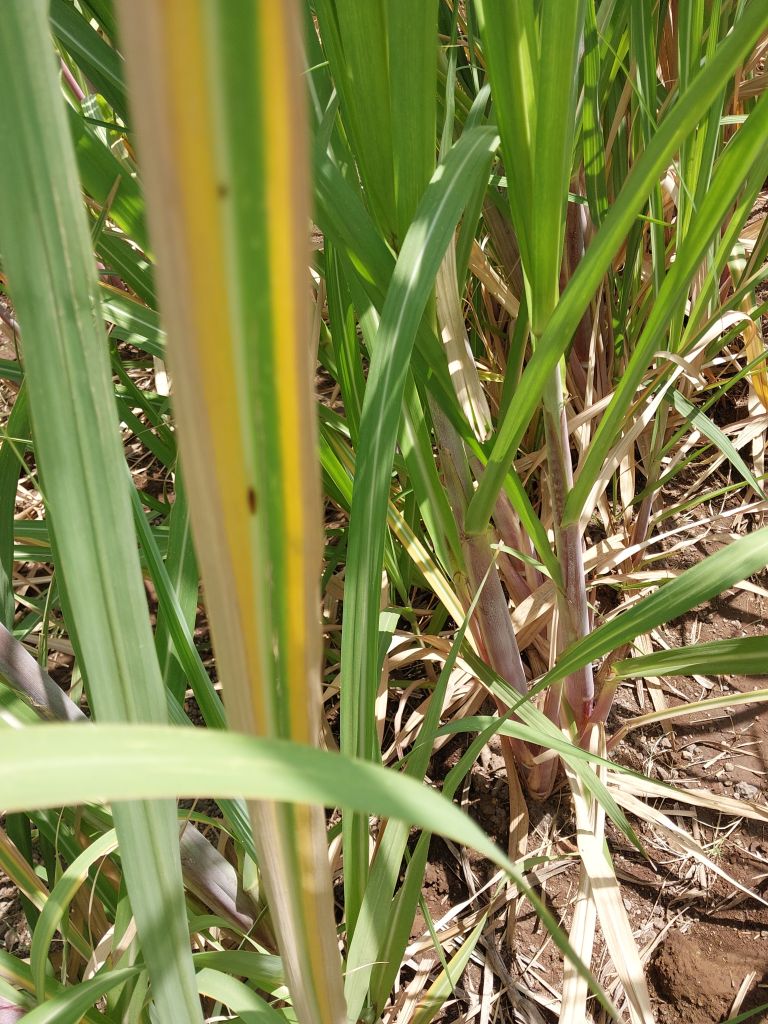
Label: Brown Spot